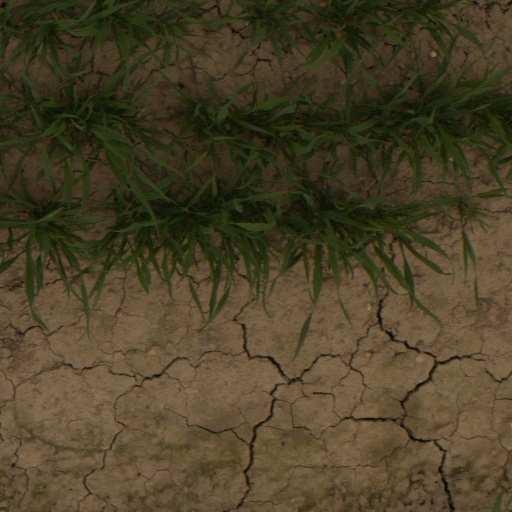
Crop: wheat